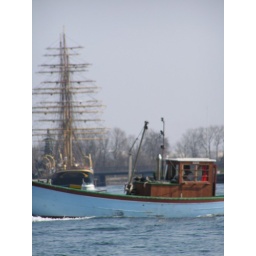
boat out in the water